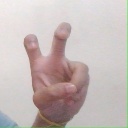
अक्षर: ई